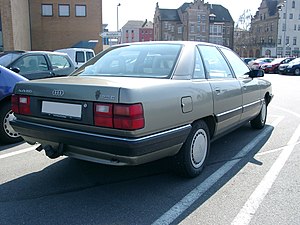
Audi 100 C3 / Modelhistorie / Facelift
Audi 100 C3 var en øvre mellemklassebil fra Audi, som afløste 100 C2 i sommeren 1982.